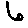
Label: 6